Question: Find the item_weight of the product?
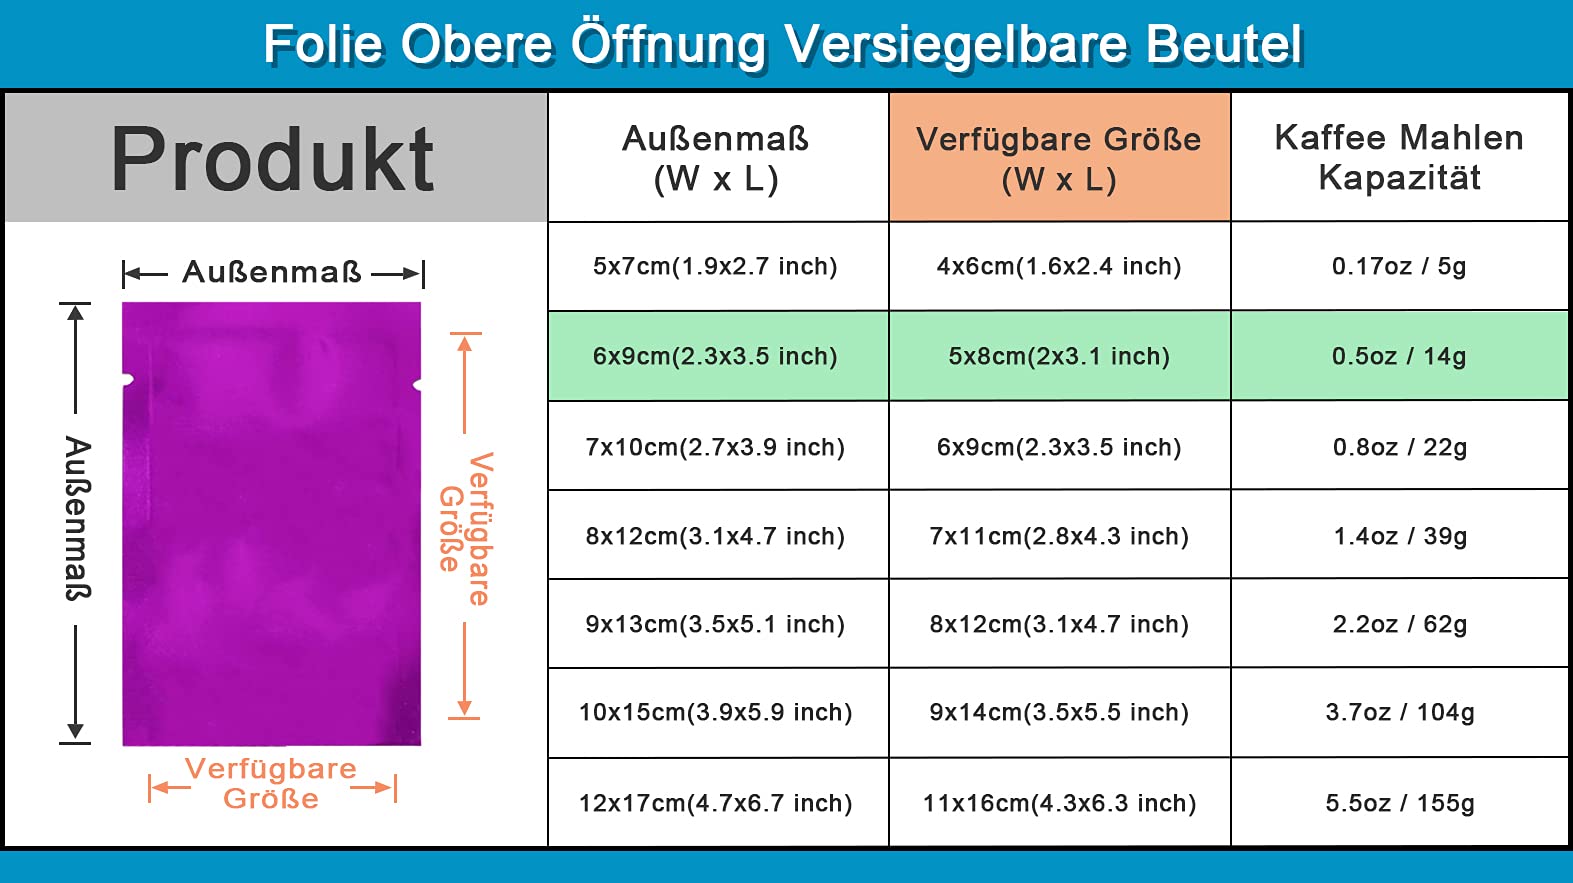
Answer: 14.0 gram